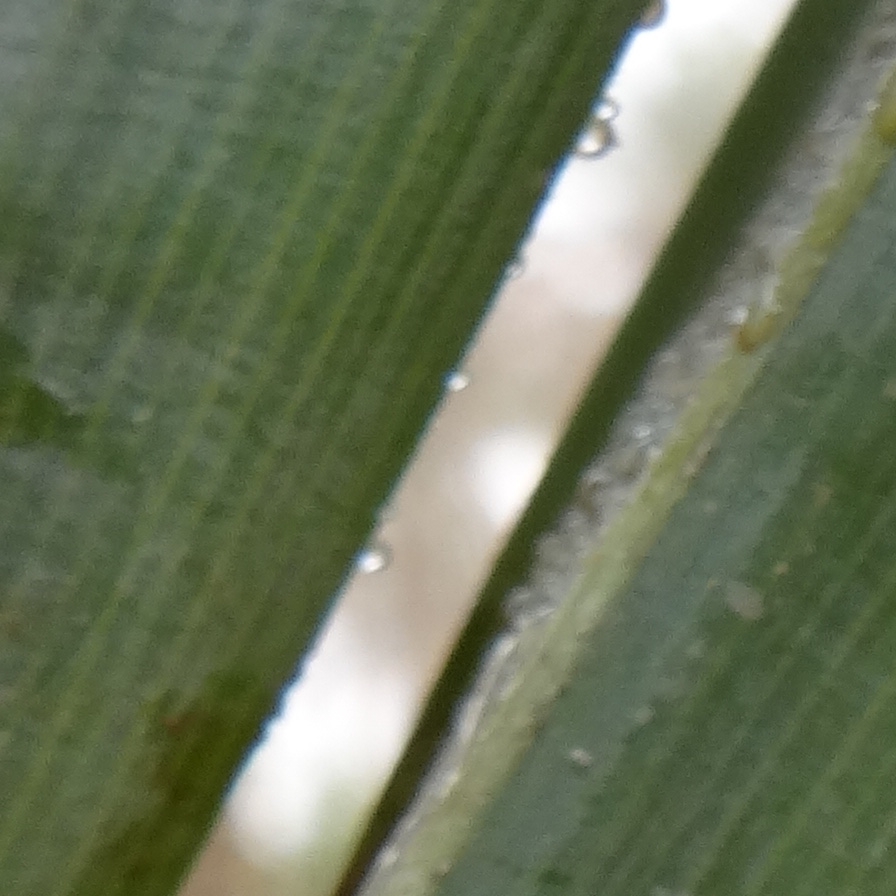
Label: Honey